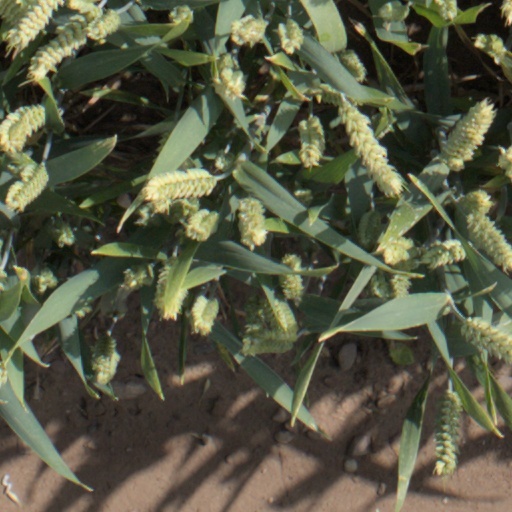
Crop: wheat